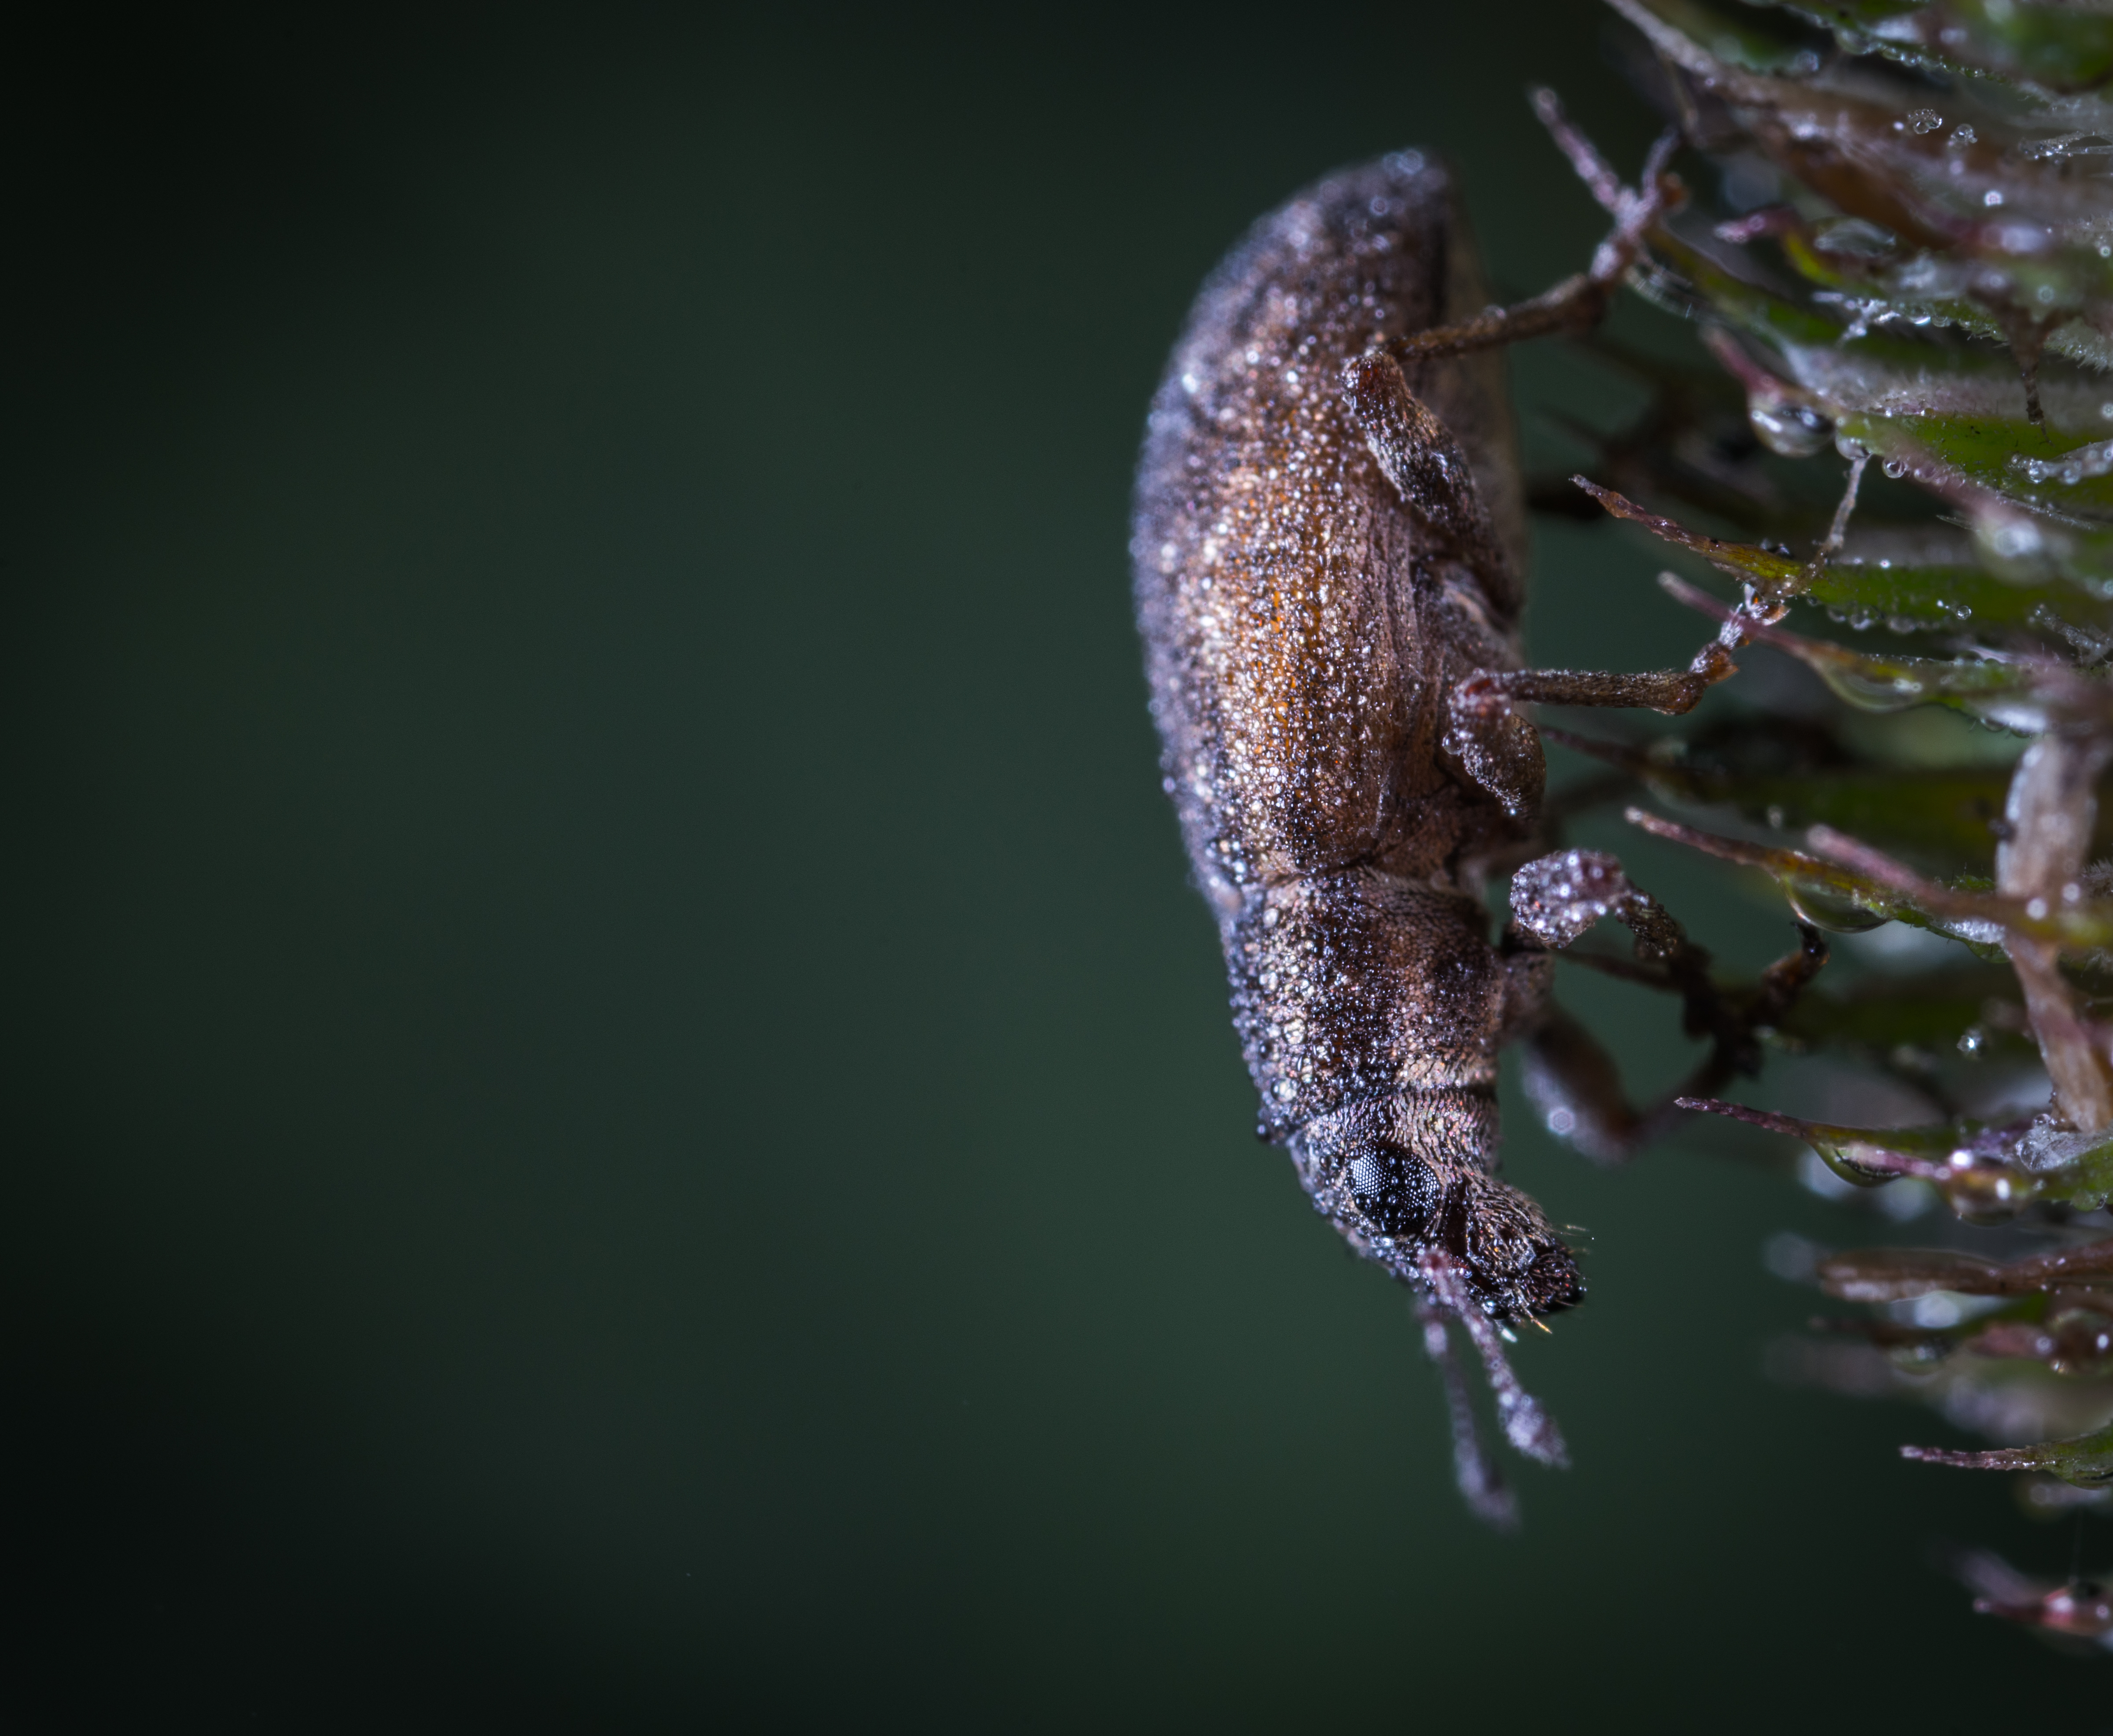
macro, insect, bug, macro photography, close up, organism, water, invertebrate, wildlife